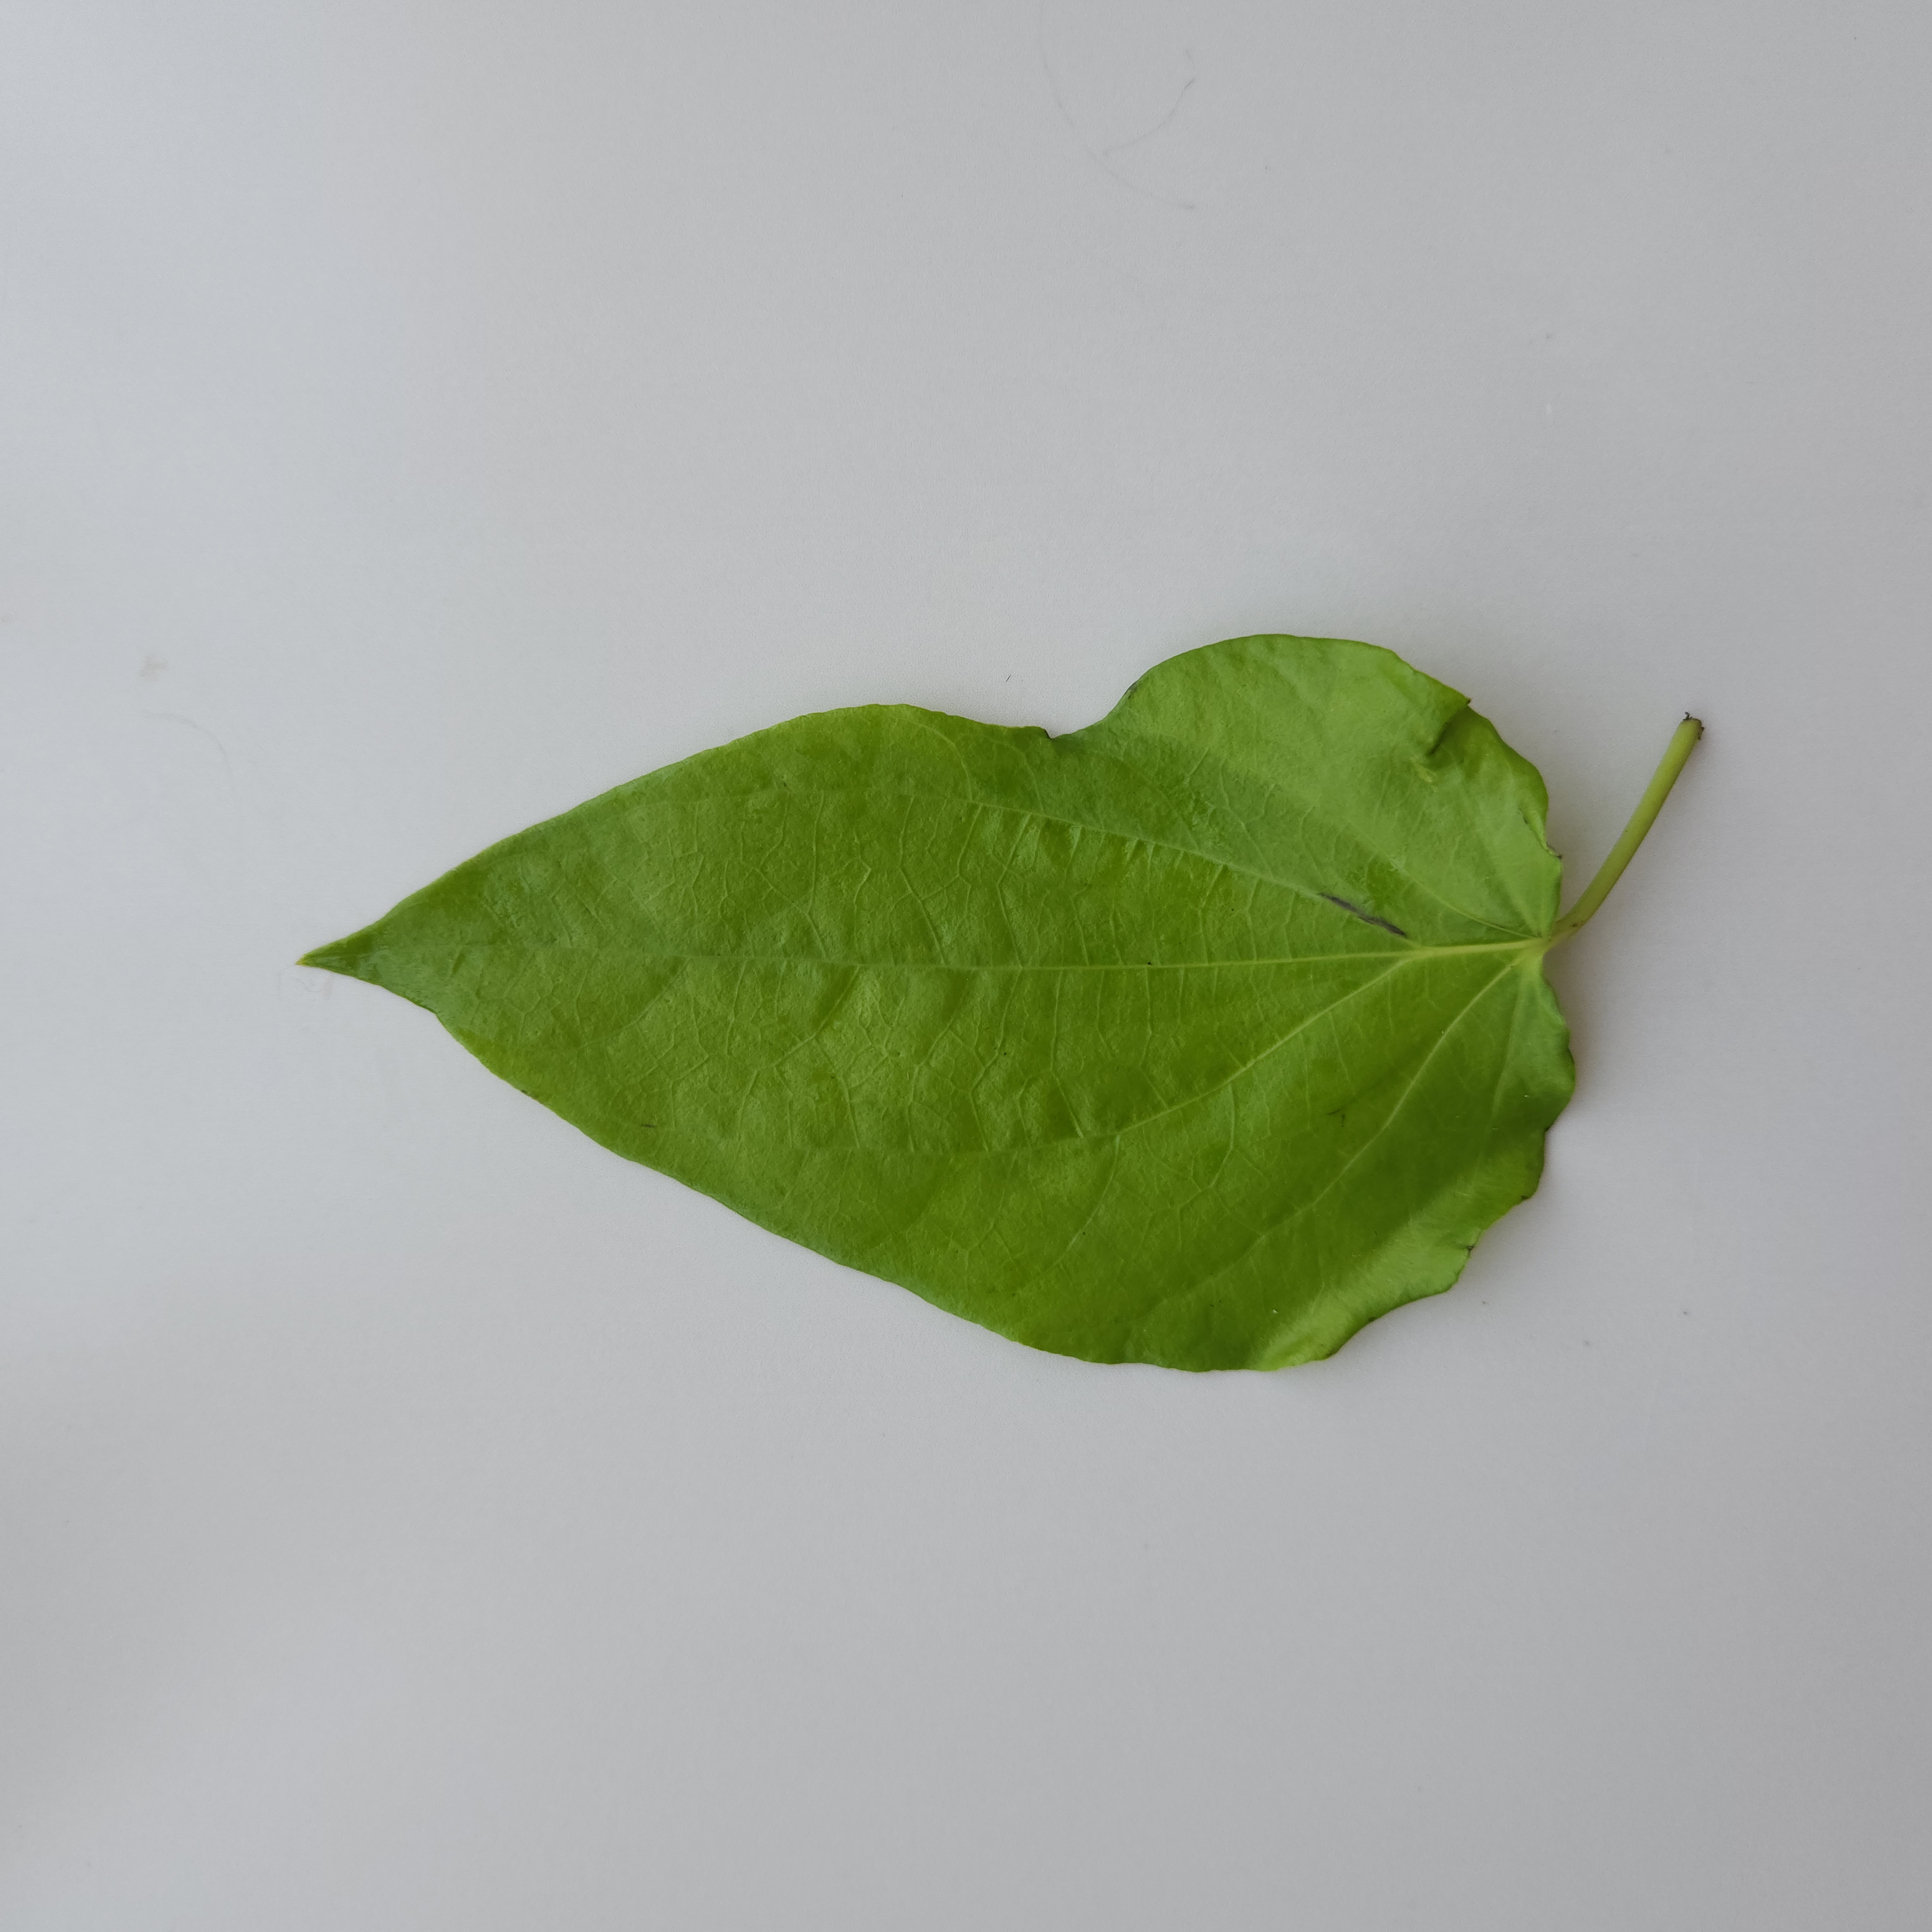
Label: Healthy